Crocodile clip

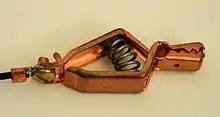
A crocodile clip manufactured by Mueller Electric. This device is a variation of Dusinberre's original crocodile clip design

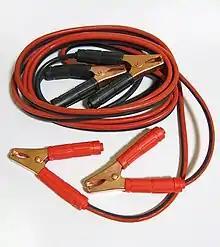
Crocodile clips, also called automotive clips, on a set of jumper cables

A crocodile clip or alligator clip is a plier-like spring-tensioned metal clip with elongated, serrated jaws that is used for creating a temporary electrical connection. This simple mechanical device gets its name from the resemblance of its serrated jaws to the toothed jaws of a crocodile or alligator. It is used to clamp and grab onto a bare electrical cable to a lead on a battery or some other electrical component. The clip's tapered, serrated jaws are forced together by a spring to grip an object. A Clothespin or Kelvin clip is a special form of crocodile clip whose jaws are insulated from each other, allowing two isolated wires to connect to a single test point. This enables 4-wire measurement of circuits with very low resistances. When manufactured for electronics testing and evaluation, one jaw of the clip is typically permanently crimped or soldered to a wire, or is bent to form the inner tubular contact of a ~ female banana jack, enabling quick non-permanent connection between a circuit under test and laboratory equipment or to another electrical circuit. The clip is typically covered by a plastic shroud or "boot" to prevent accidental short-circuits.